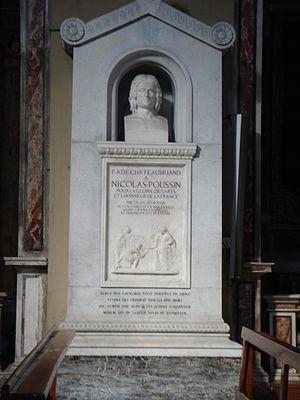
Rome, San Lorenzo in Lucina: la tombe de Nicolas Poussin